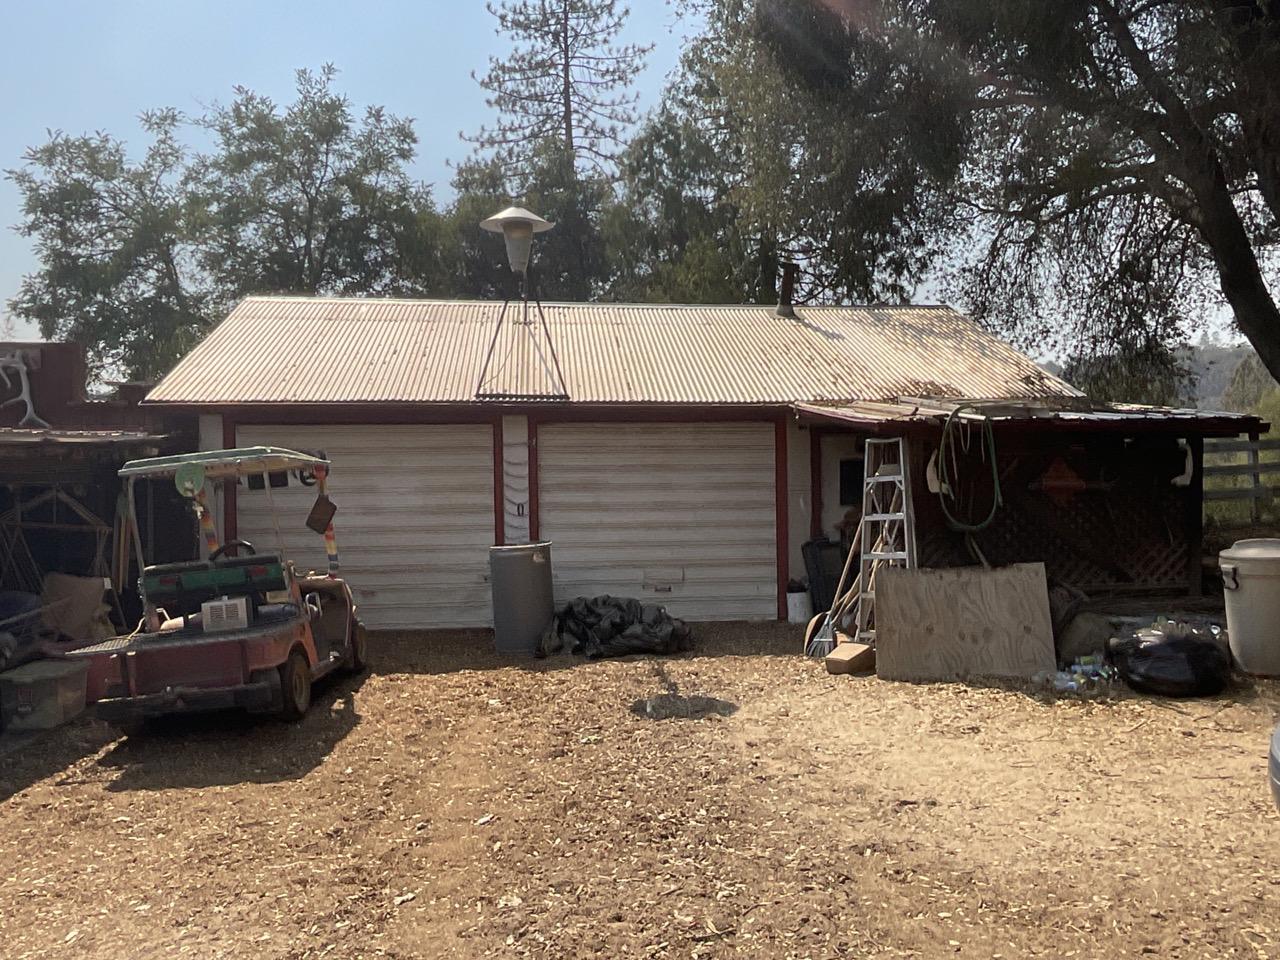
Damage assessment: no_damage